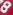
Number: 8